George Barber (politician)

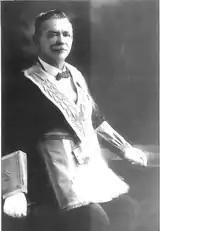

George Barber (1860 – 10 April 1932) was a member of the Queensland Legislative Assembly.